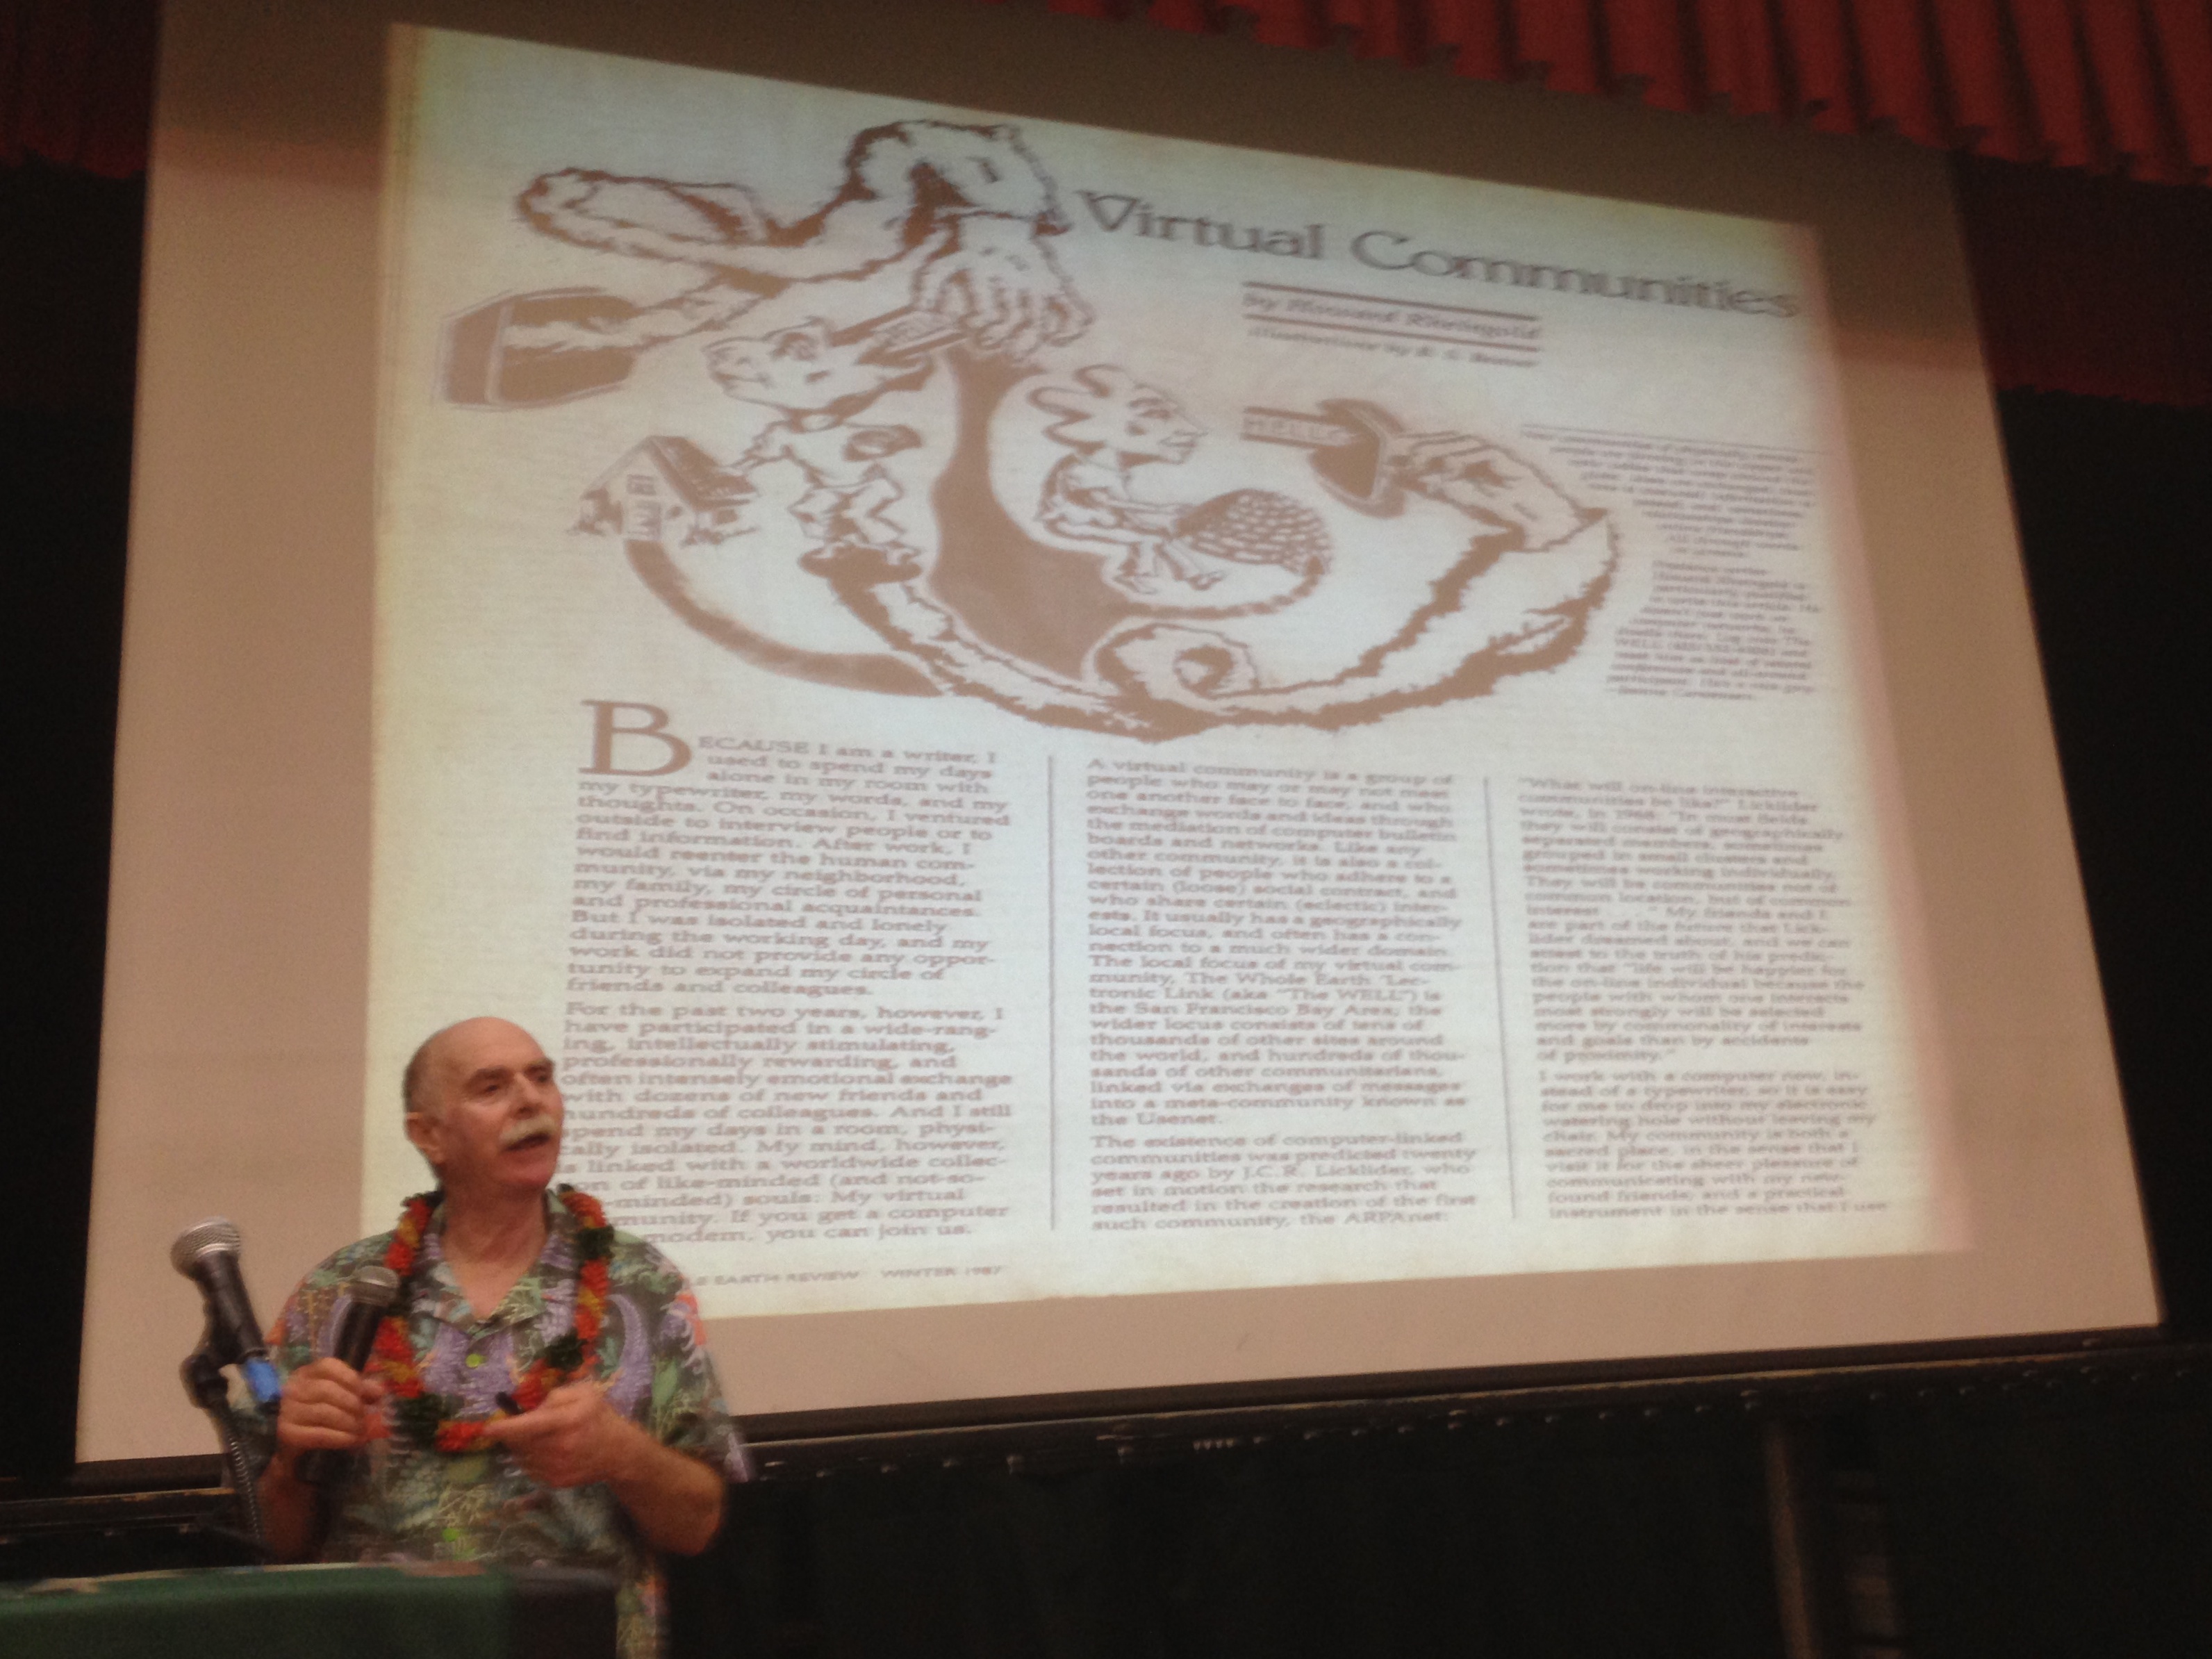
writing, art, design, tcc20th